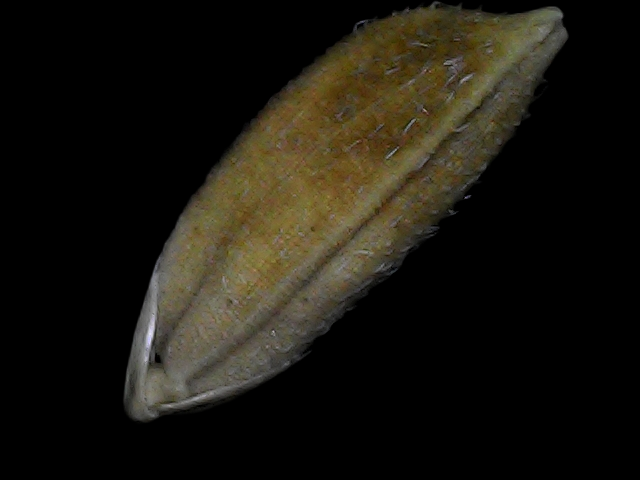
Rice variety: Bd91